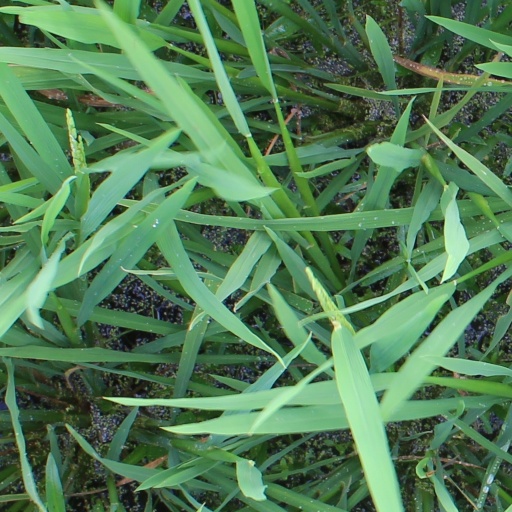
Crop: rice